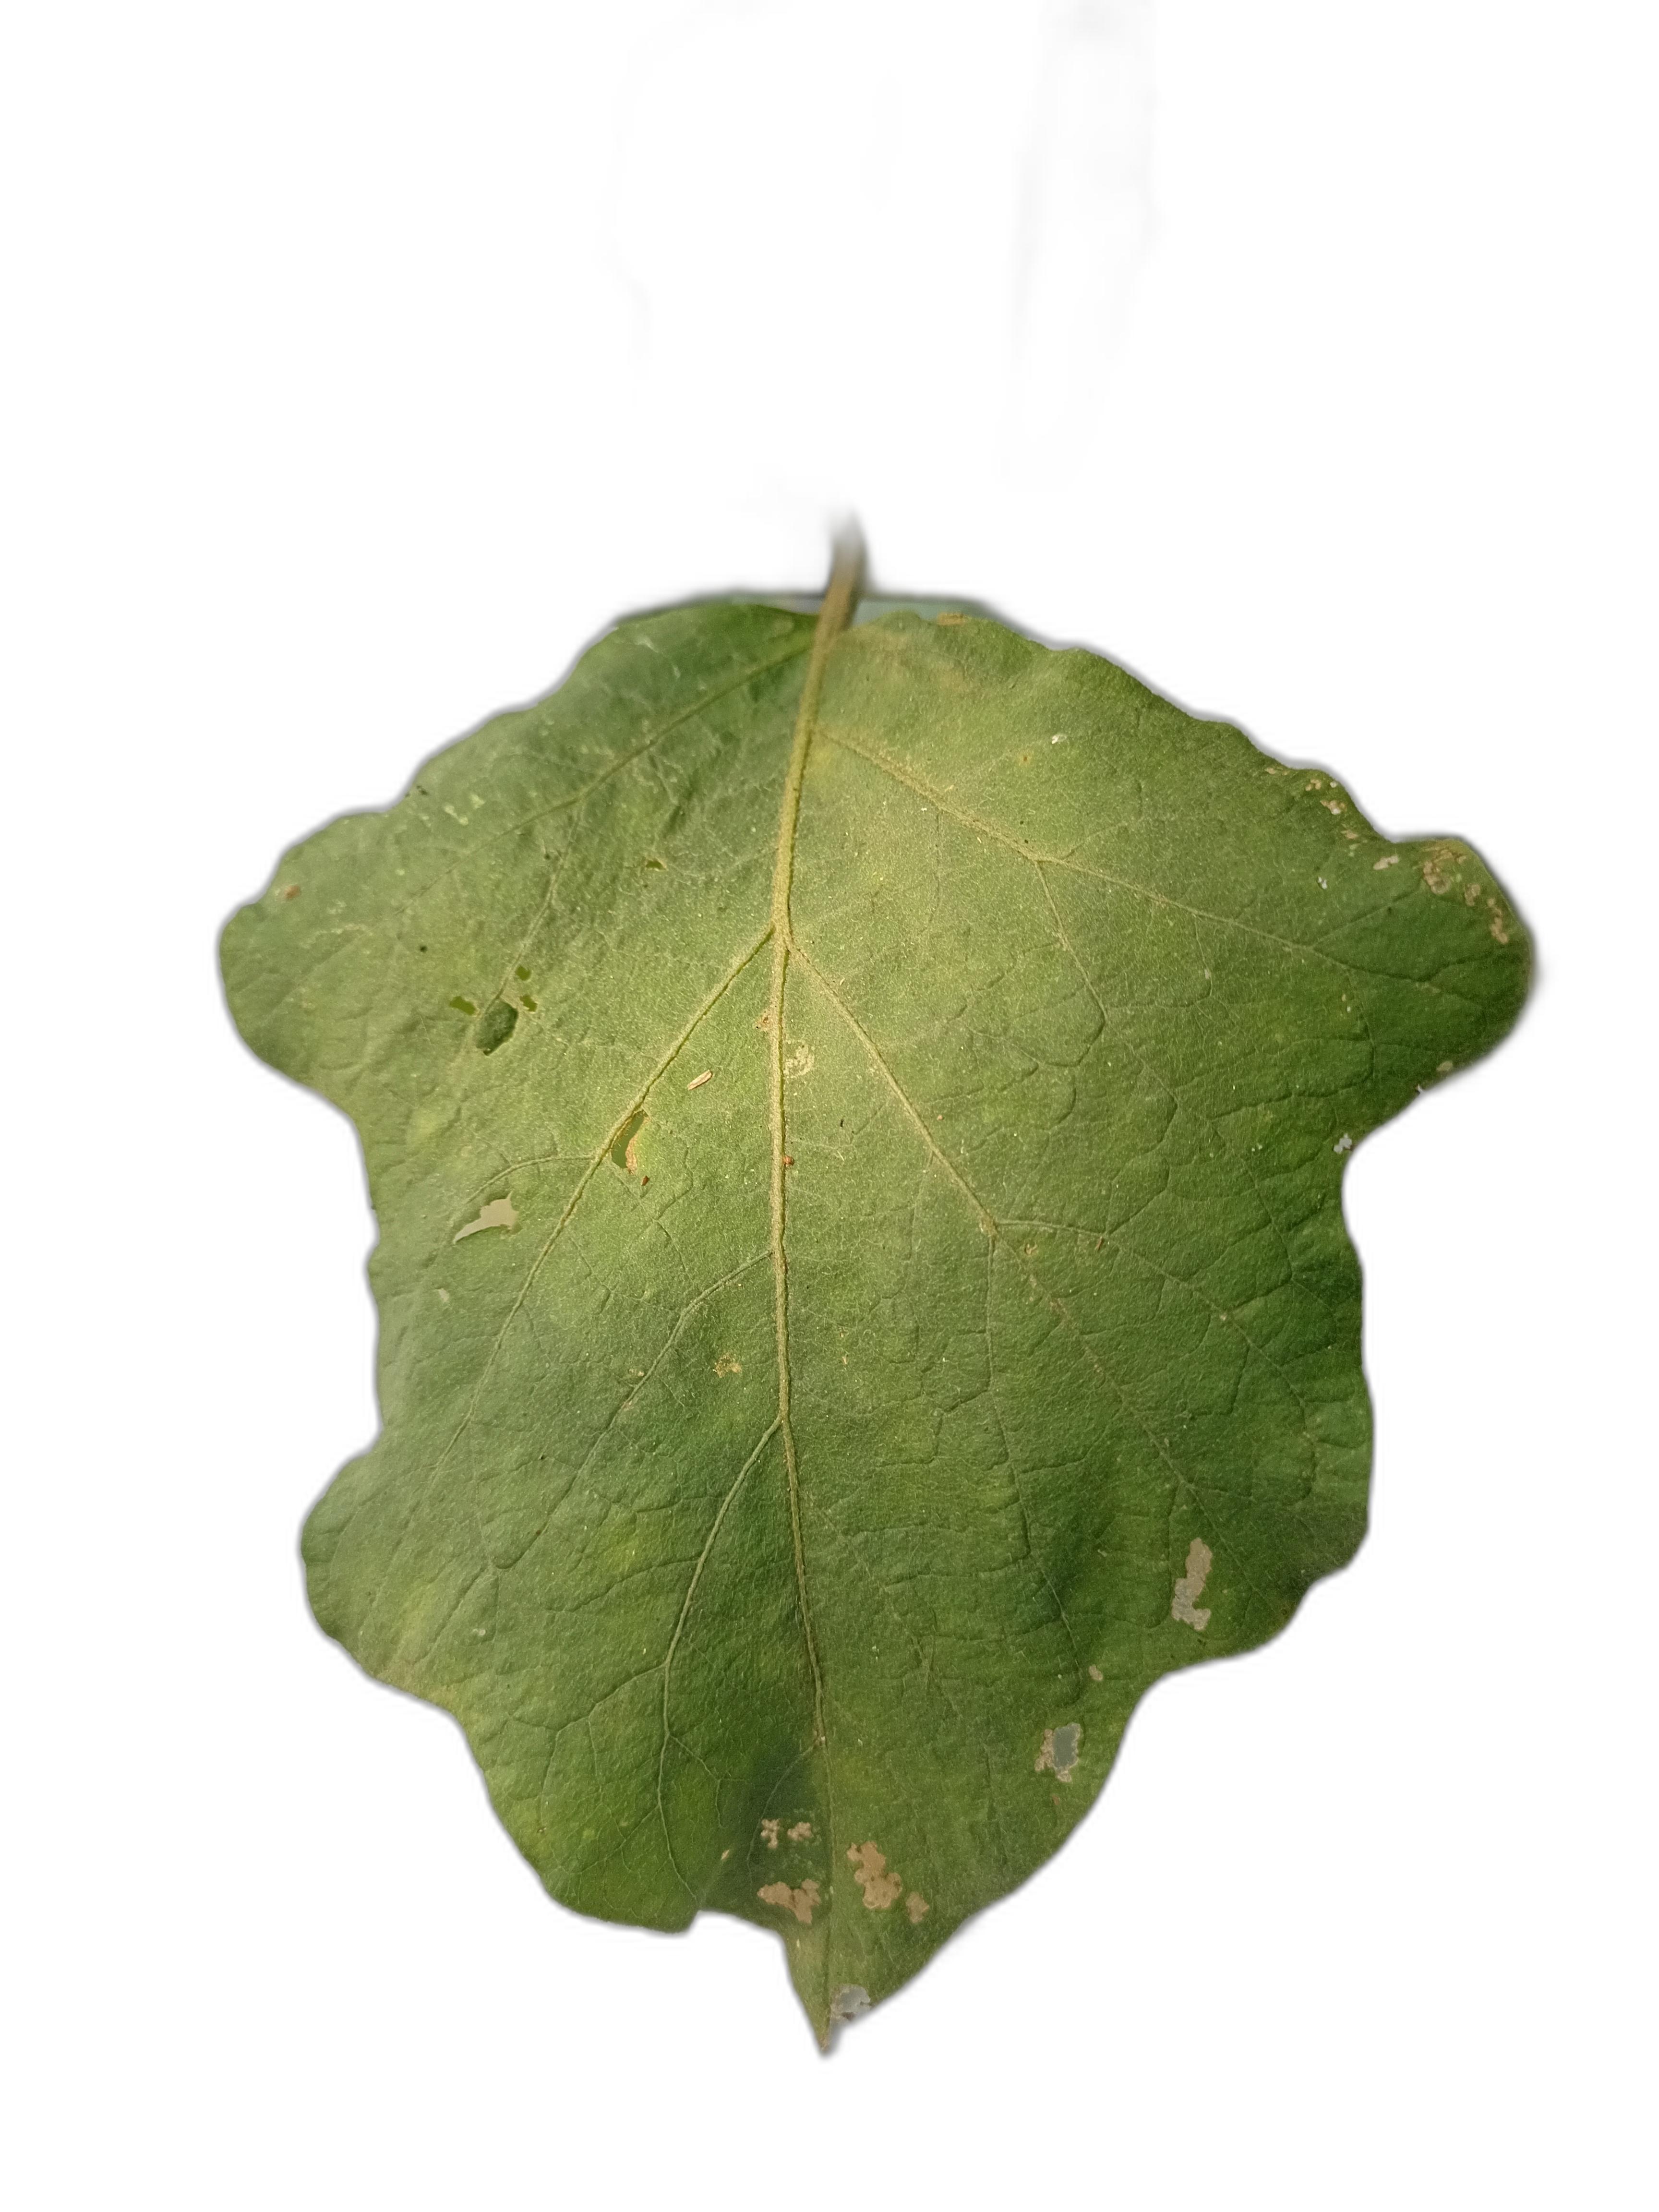
Label: Leaf Spot Disease